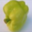
Label: sweet_pepper